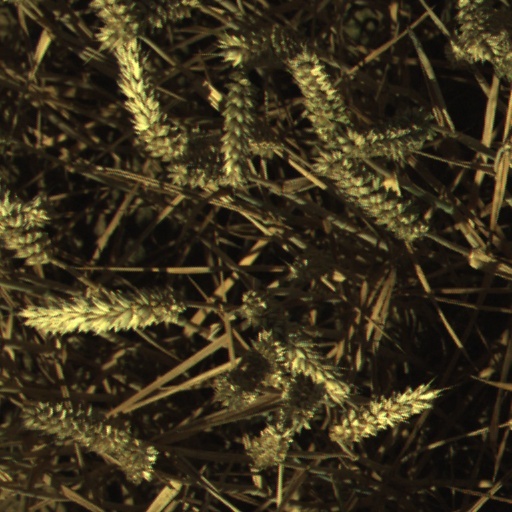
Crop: wheat